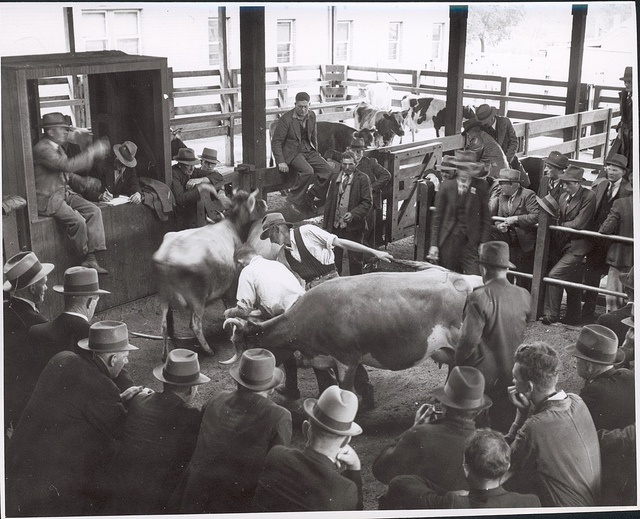
The two cows are standing in a pen.
An older photograph of a bunch of men sizing up cattle.
Men in hats are leaned over a fence looking a at a cow.
Men in suits sit and stand around a small arena as other men stand with cows in the center.
A group pf men standing around cows in an enclosure